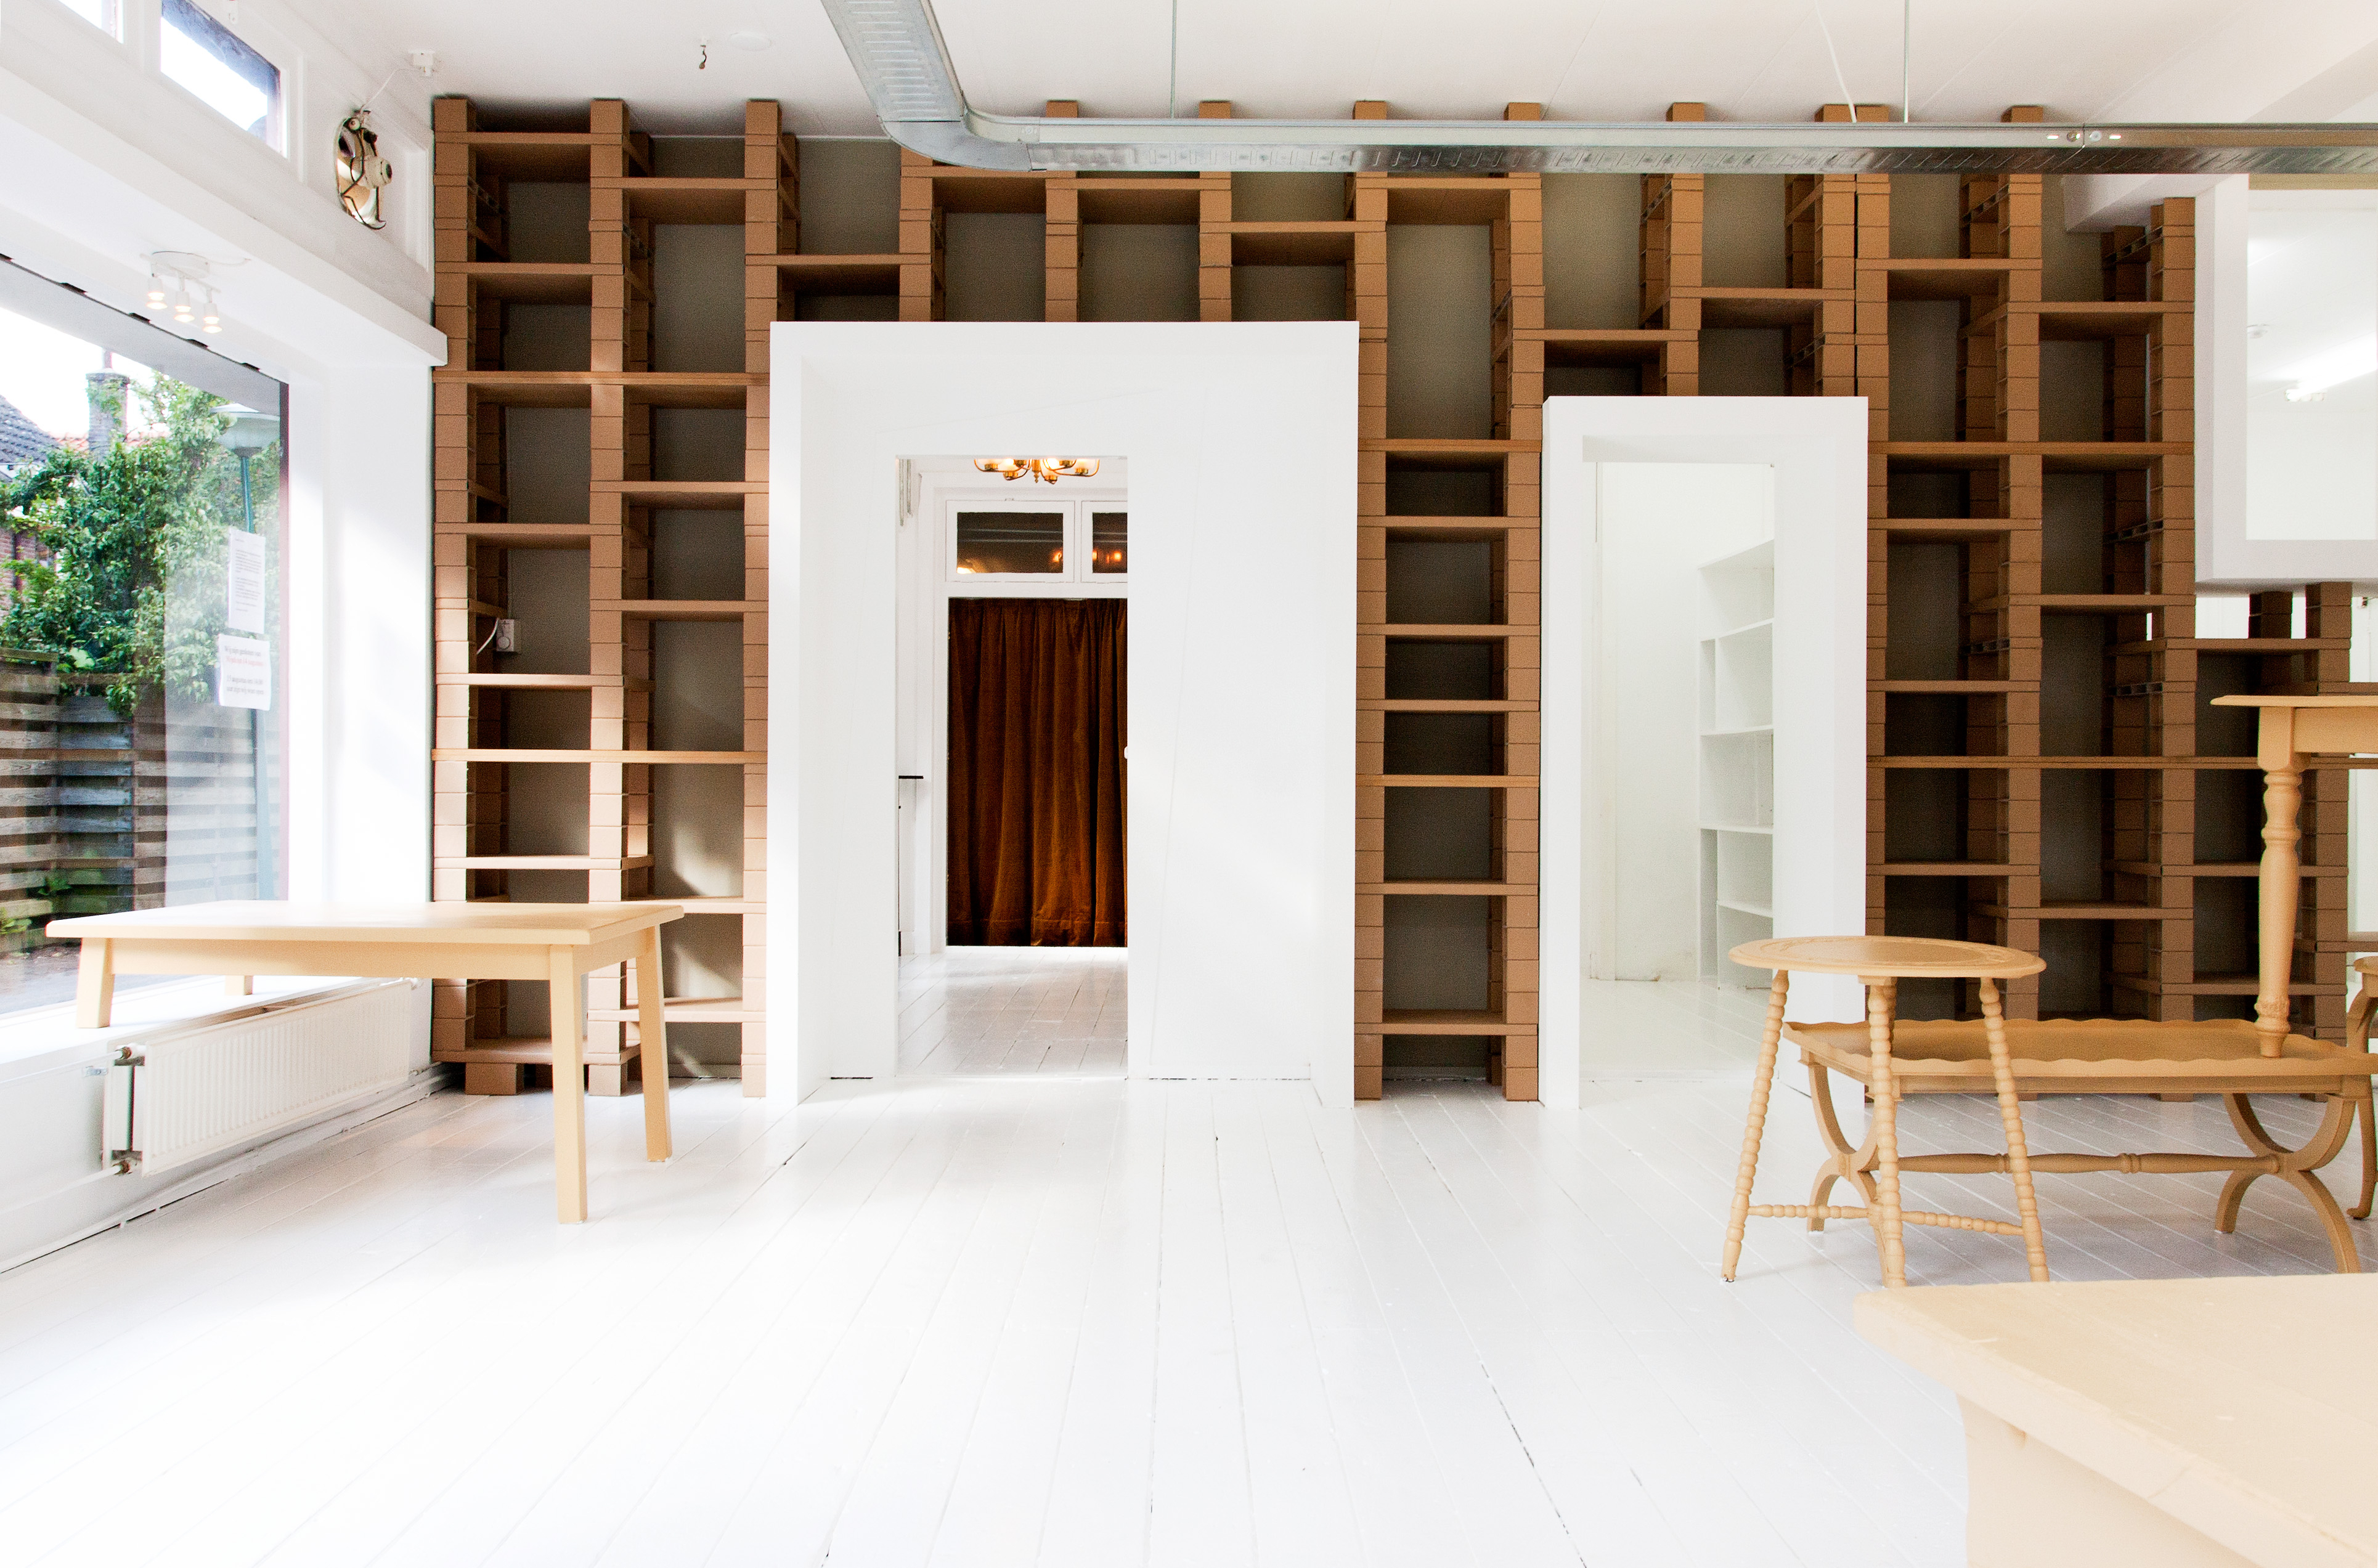
architecture, wood, floor, interior, home, loft, office, living room, professional, furniture, room, interior design, design, cabinetry, minimal design